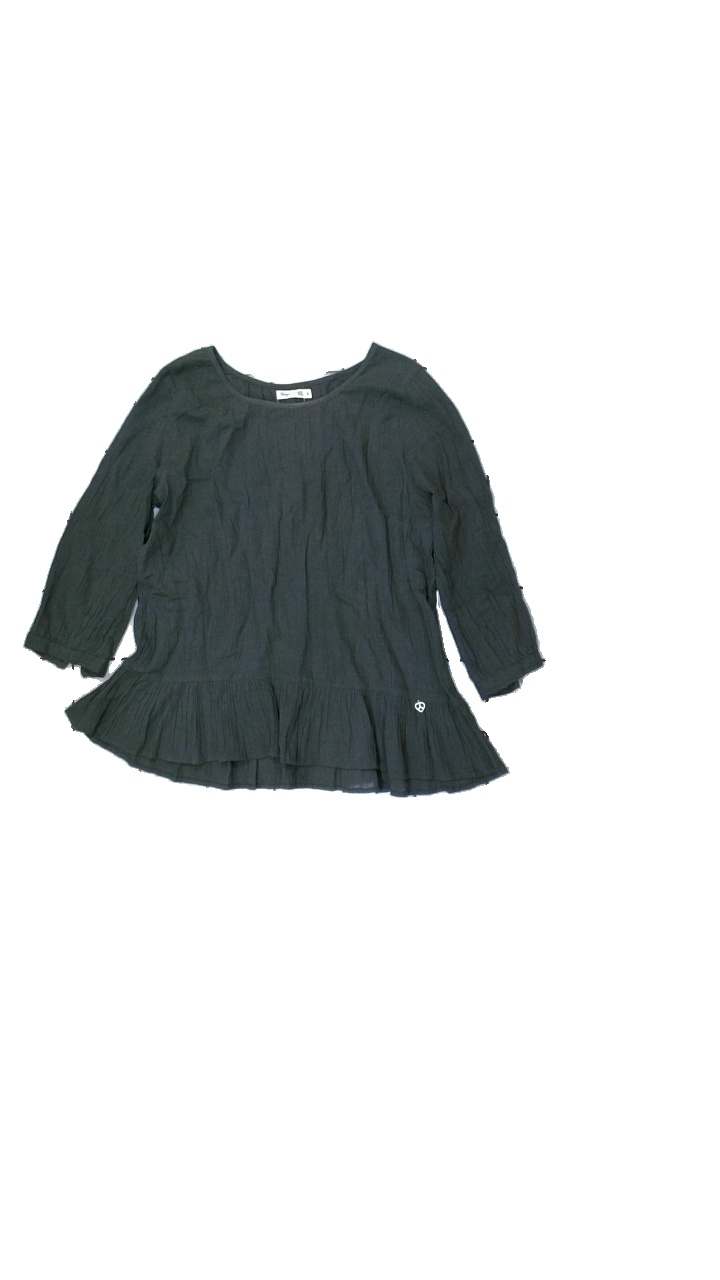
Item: Blouse (Ladies)
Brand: Lager 157
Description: grey blouse
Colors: Grey
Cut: Regular
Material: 100% Cotton
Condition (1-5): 3
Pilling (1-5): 5
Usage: Recycle
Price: <50